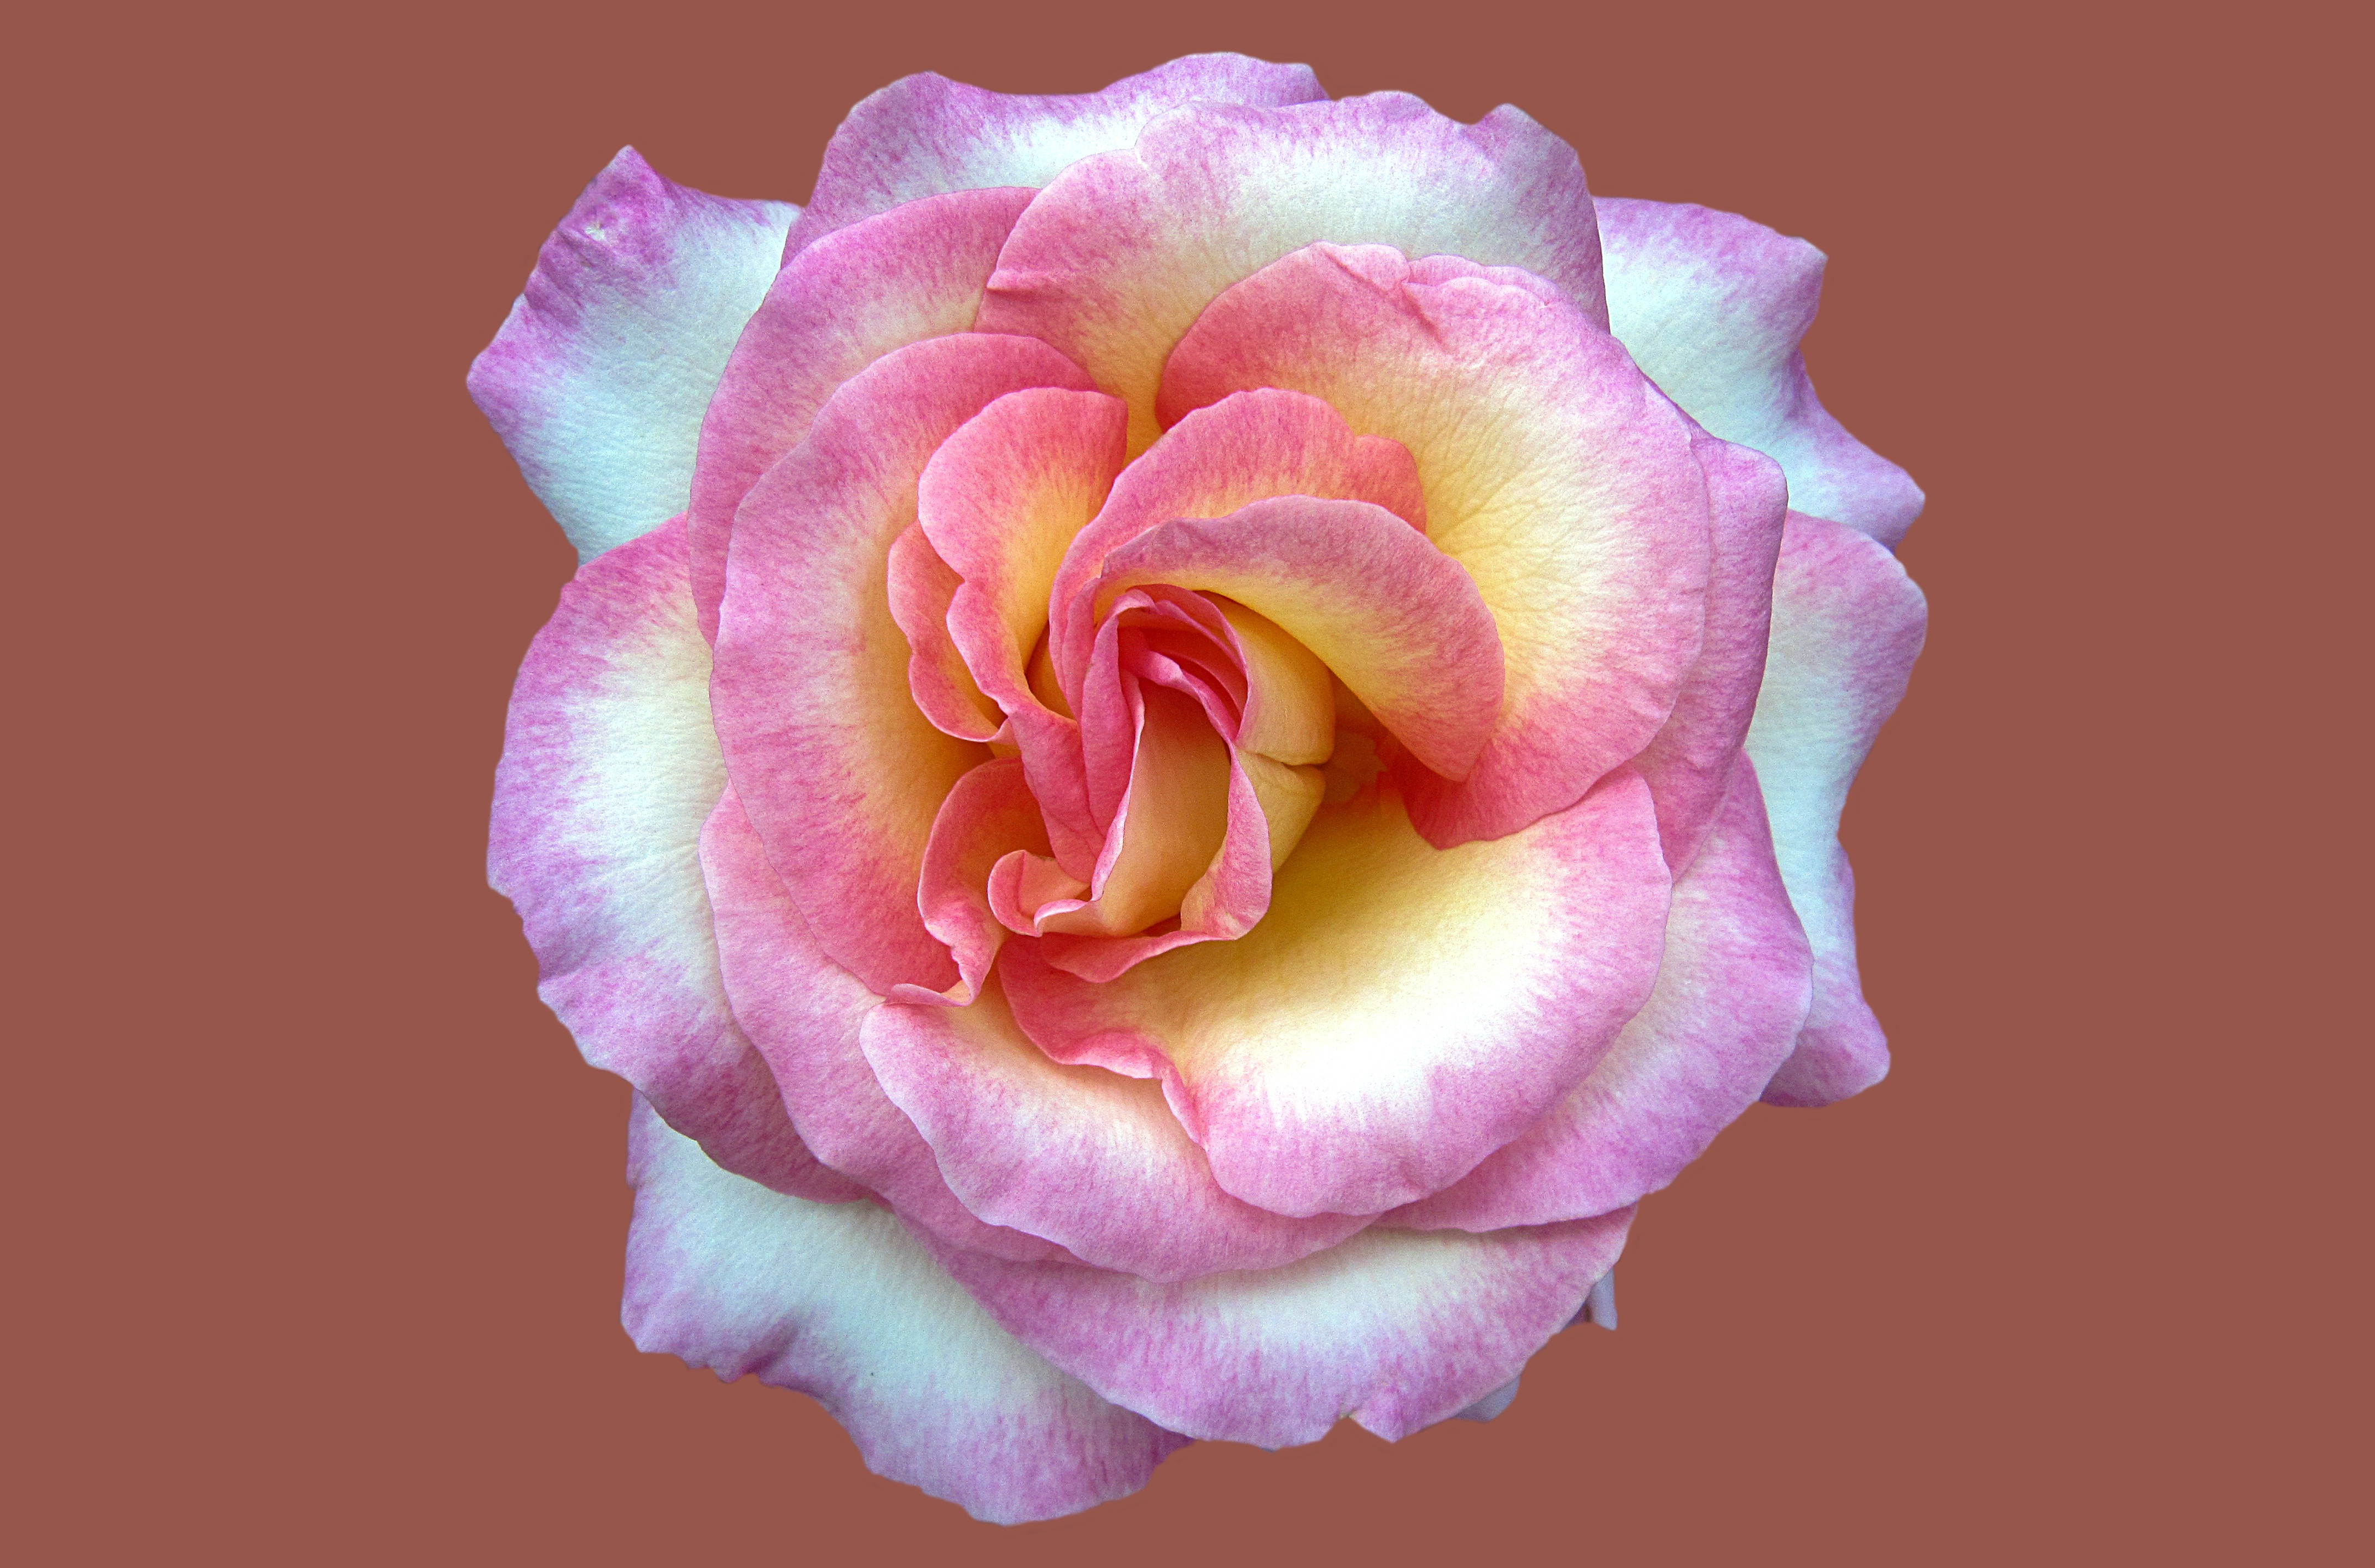
plant, flower, petal, rose, pink, close, floribunda, rose bloom, rosengarten bad kissingen, rose city bad kissingen, rose garden, bad kissingen, noble rose cindy, flowering plant, garden roses, rose family, cut flowers, land plant, rose order